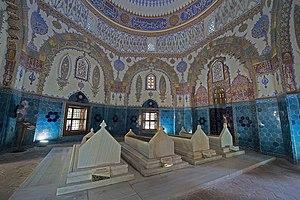
Zizim, né le 22 décembre 1459 à Andrinople et mort le 24 février 1495 à Capoue, est le fils du sultan ottoman Mehmed II et un prétendant au trône de l'empire ottoman contre son frère Bayézed II.